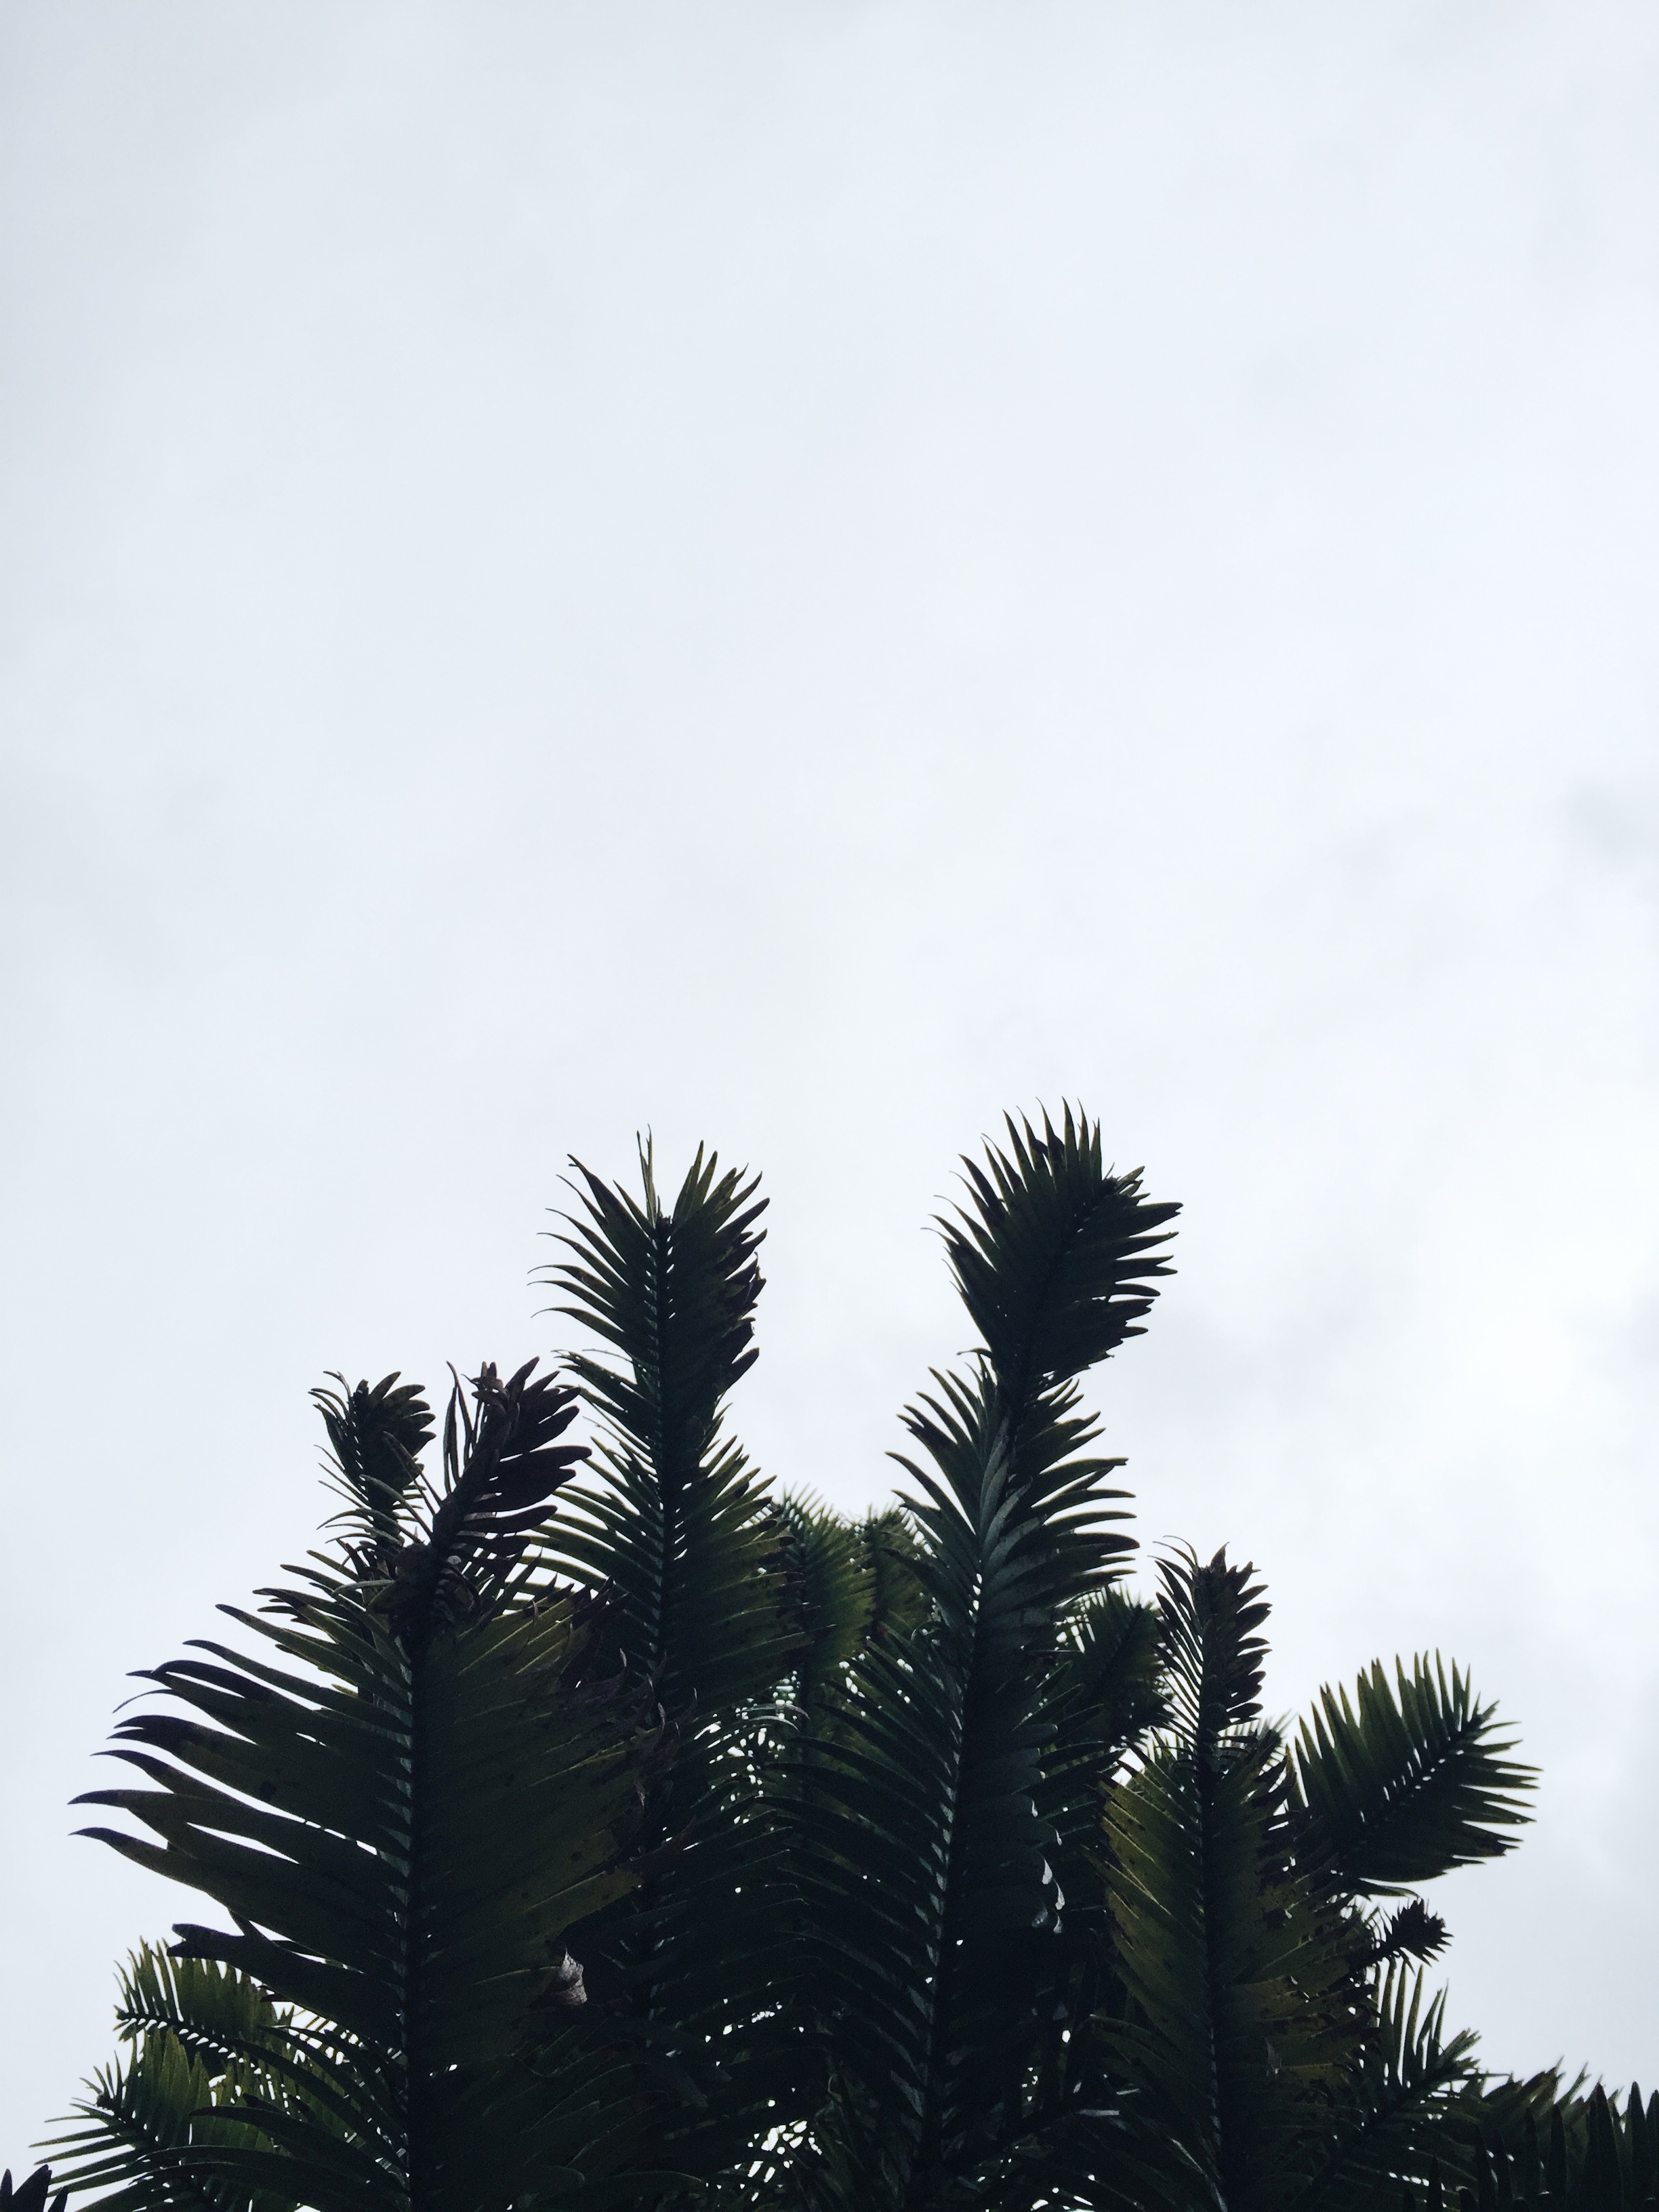
tree, branch, plant, sky, leaf, flower, wind, flowering plant, woody plant, land plant, arecales, palm family